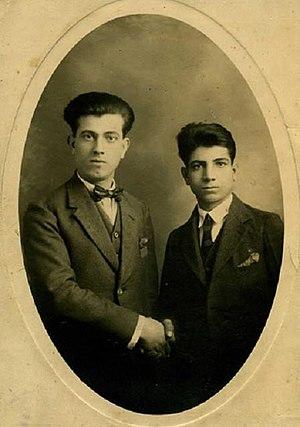
Missak Manouchian et son frère Garabed en 1925.
Missak, dit Michel, Manouchian, né le 1ᵉʳ septembre 1906 à Hısn-ı Mansur dans l'Empire ottoman, mort fusillé à trente-sept ans au fort du Mont-Valérien le 21 février 1944, est un poète arménien et immigré résistant.